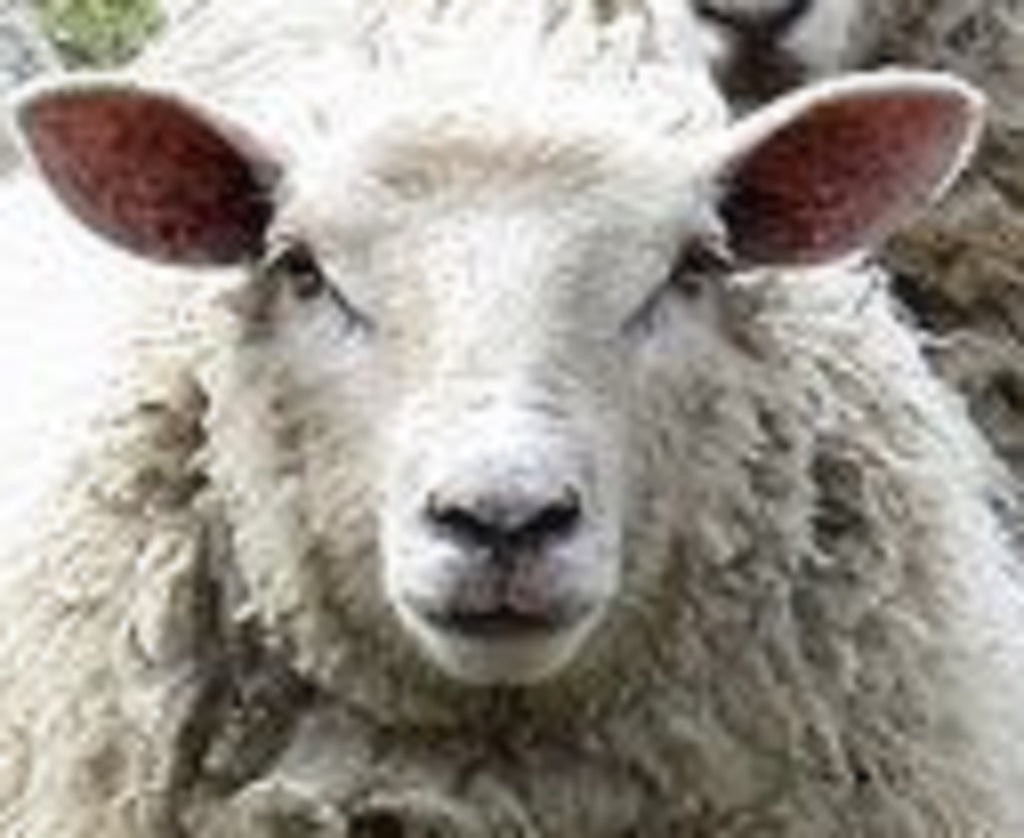
Label: no pain